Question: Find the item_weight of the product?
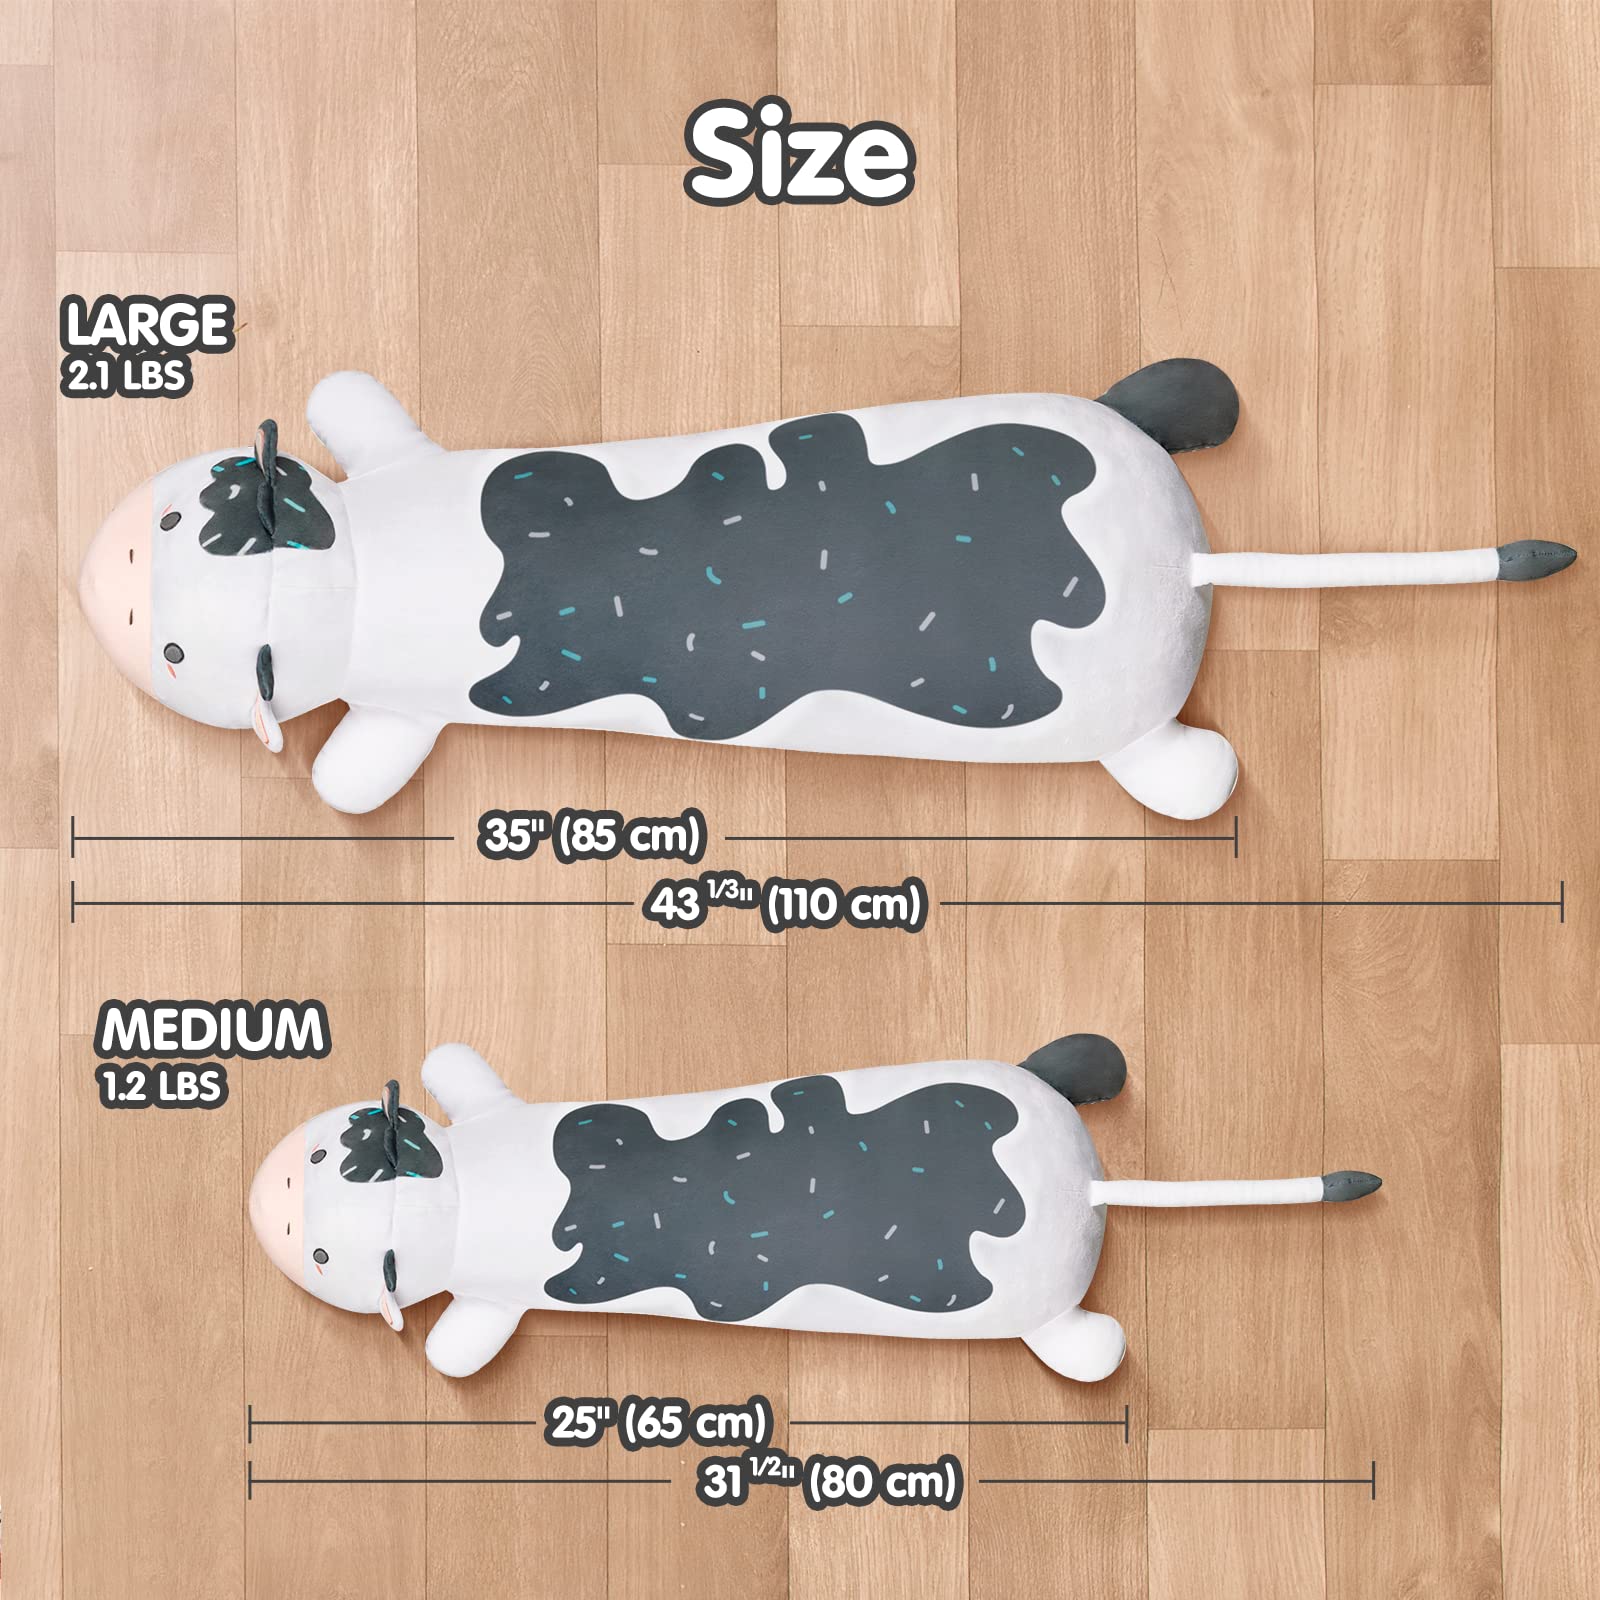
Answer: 1.2 pound